Mudan railway station

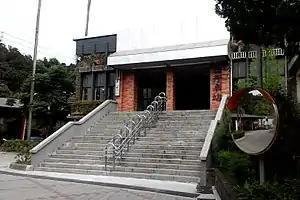

Mudan is a railway station on the Taiwan Railways Administration Yilan line located in Shuangxi District, New Taipei, Taiwan.